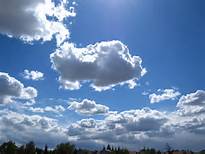
Weather: cloudy or overcast